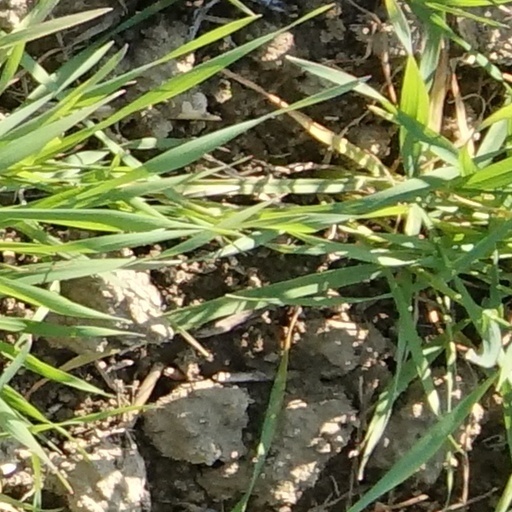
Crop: wheat